Wachovia Building Company Contemporary Ranch House

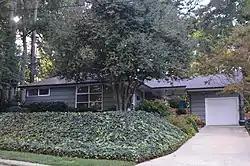
Front of the house

Wachovia Building Company Contemporary Ranch House, also known as the Arthur McKimmon II House, is a historic home located in the Cameron Village neighborhood of Raleigh, North Carolina. It is located east of the Cameron Village Historic District. The house was built in 1951, and is a single-story, double-pile, Ranch-style house. It has a low pitched hipped roof and a gable-roofed breezeway joining the house to a side-gabled, single-car garage.